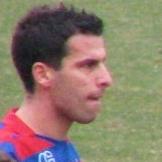
Age: 25